Hines Ward

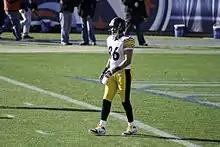
Ward prior to a game in 2008

Ward began the 2008 NFL season with two touchdown catches in a 38–16 victory over the Houston Texans. On November 16, 2008, he caught a season-high 11 passes for 124 yards against the San Diego Chargers. During a Week 16 contest at the Tennessee Titans, Ward racked up a total of 7 receptions for 109 receiving yards and scored a touchdown as the Steelers lost 14–31. The next week on December 28, 2008, Ward caught his 800th NFL reception, extending his record for receptions by a Steelers receiver. Also in this game, Ward achieved his first 1000-yard season since 2004, finishing with 81 receptions for 1043 yards and 7 touchdowns on the year.